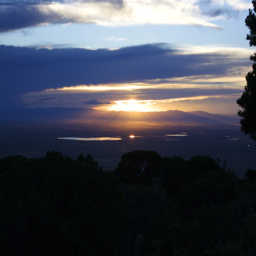
sunset over the lakes - taken shortly before i decided to set up camp ... in the only flat area i could find .